Jean-Baptiste-Gustave Lamothe

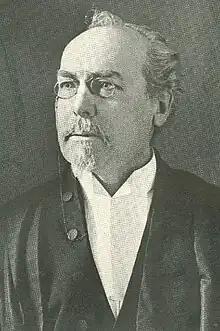

Jean-Baptiste-Gustave Lamothe (April 16, 1856 – November 24, 1922) was a Canadian judge and lawyer. He was the Chief Justice of Quebec between 1918 and 1922.